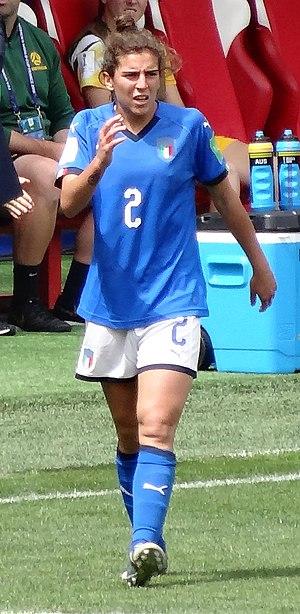
Valentina Bergamaschi, née le 22 janvier 1997 à Varèse, est une footballeuse italienne qui joue au poste d'attaquante à l'AC Milan en Série A. En 2018, l'AC Milan a obtenu la licence de jeu d'ACF Brescia Femminile, que Bergamaschi avait rejoint en 2017 après trois saisons de football en Suisse.